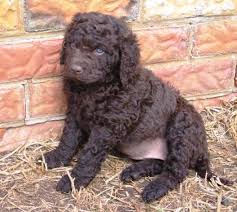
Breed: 202-n000028-curly_coated_retriever